Sam Mayer

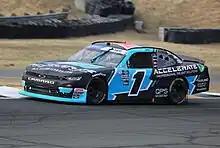
Mayer's Xfinity Series car at Sonoma Raceway in 2023

On August 9, 2022, it was announced that Mayer would return for the 2023 season. He started the 2023 season with a 27th place finish at Daytona, where he flipped down the backstretch on the final lap. Mayer scored his first career win at Road America. He followed it up with his second win at Watkins Glen. During the playoffs, Mayer won at the Charlotte Roval and at Homestead to make the Championship 4. Mayer finished fifth at Phoenix and third in the points standings.